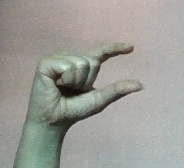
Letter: dal